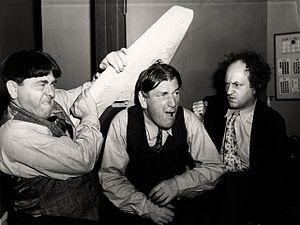
Henry Freulich est un directeur de la photographie américain, né le 14 avril 1906 à New York, mort le 4 décembre 1985 à Los Angeles.